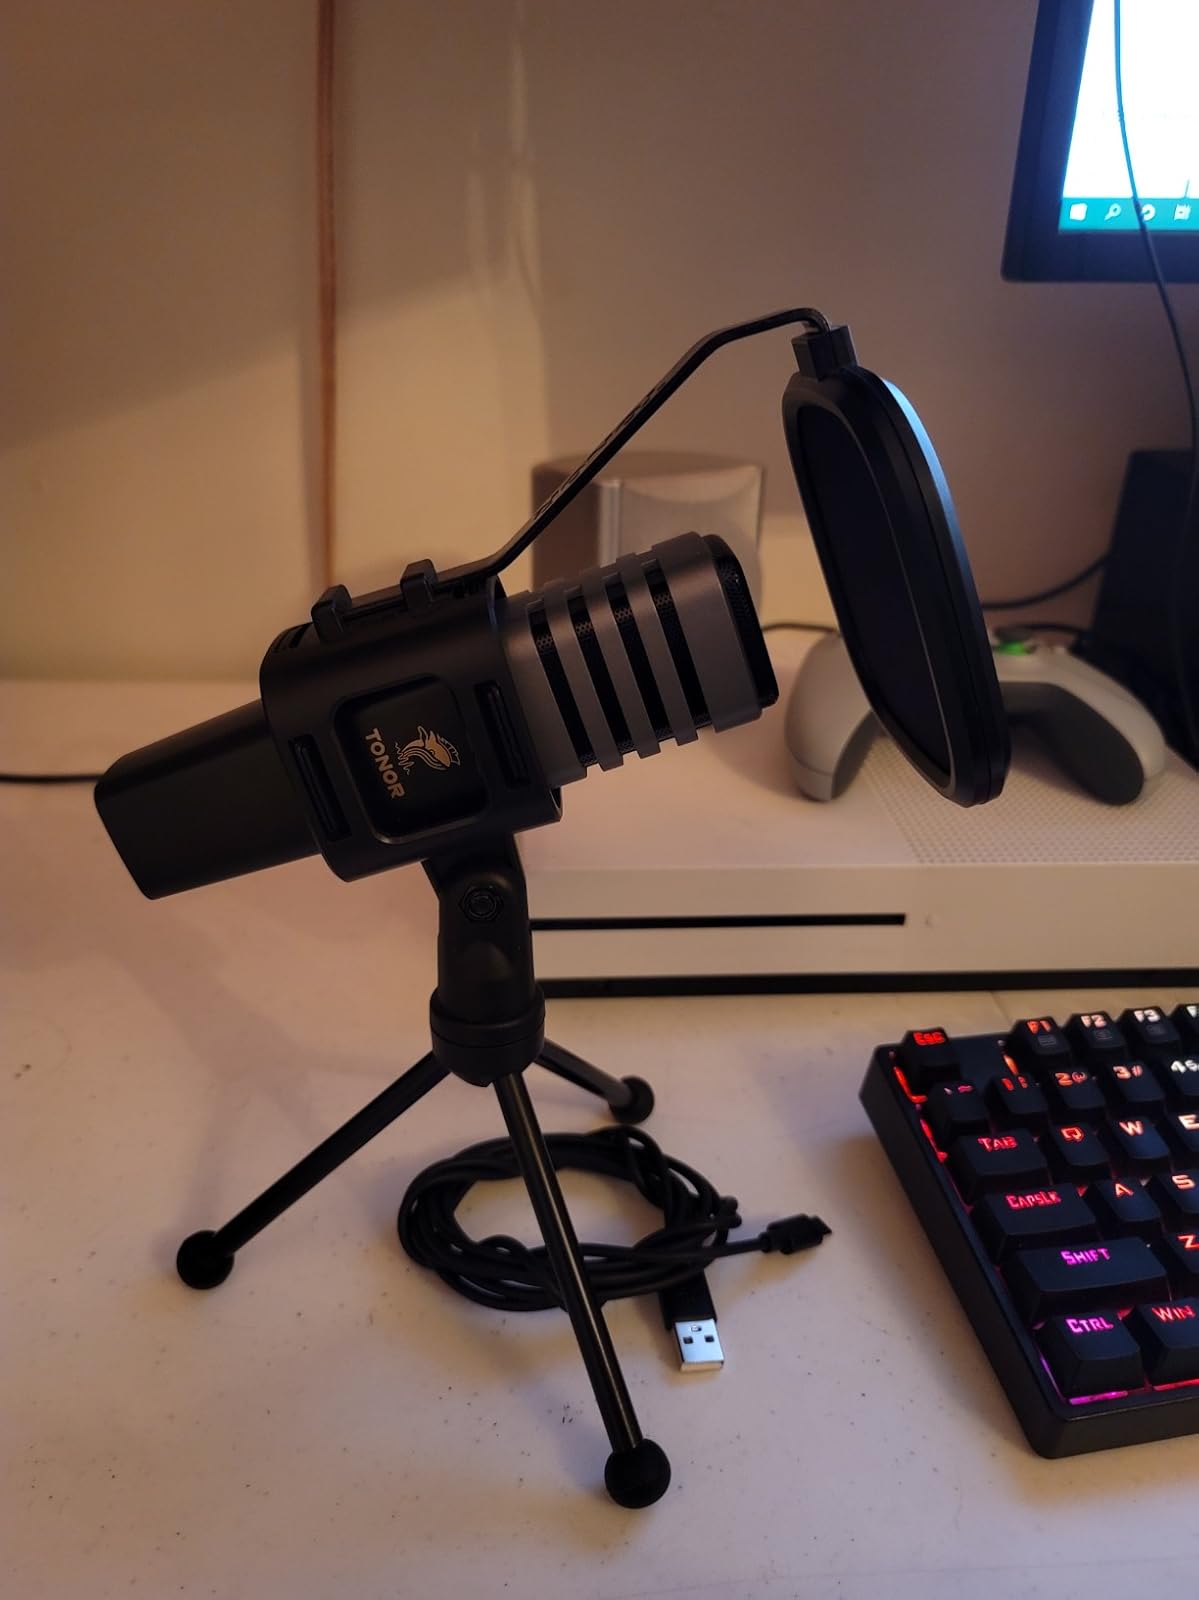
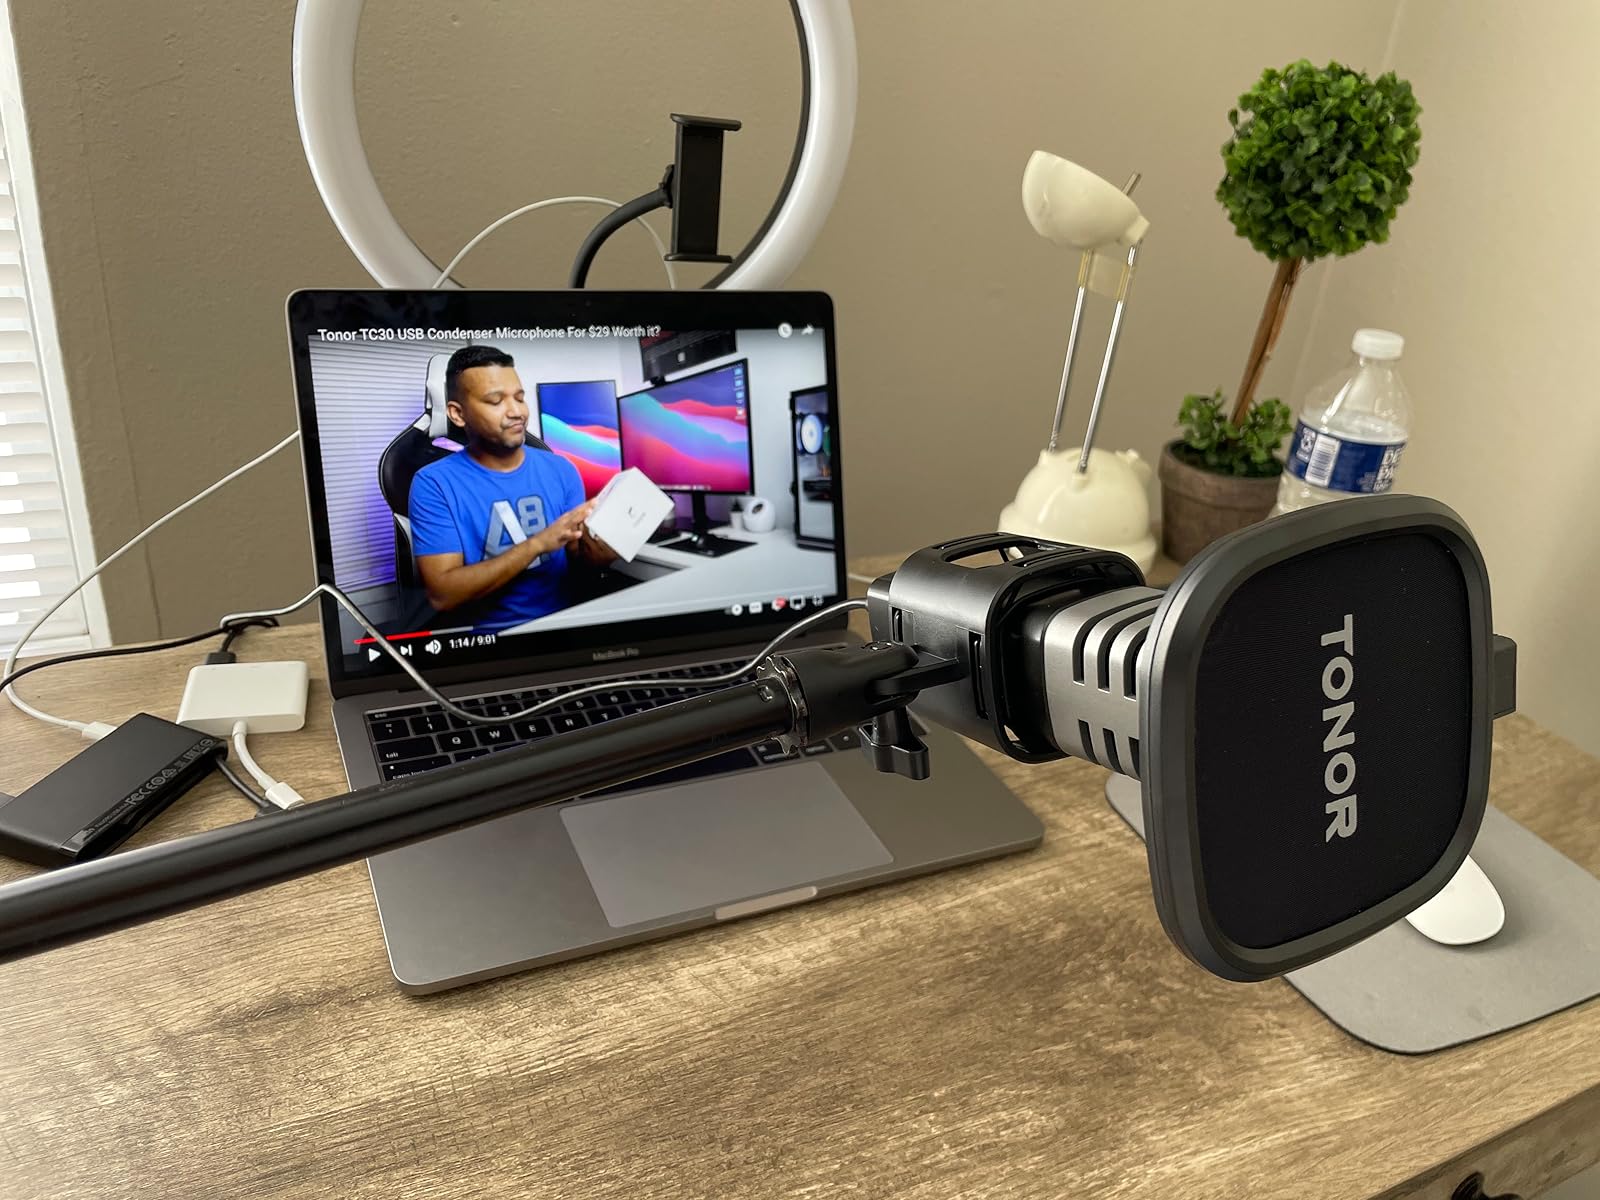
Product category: microphone
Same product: yes